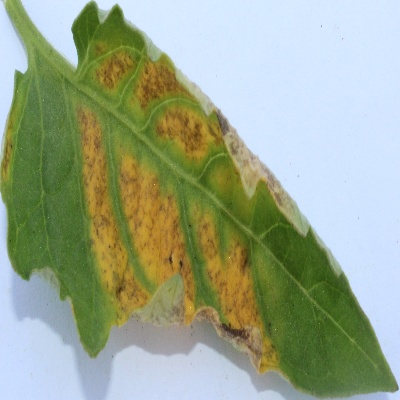
Crop: Tomato
Condition: leaf blight